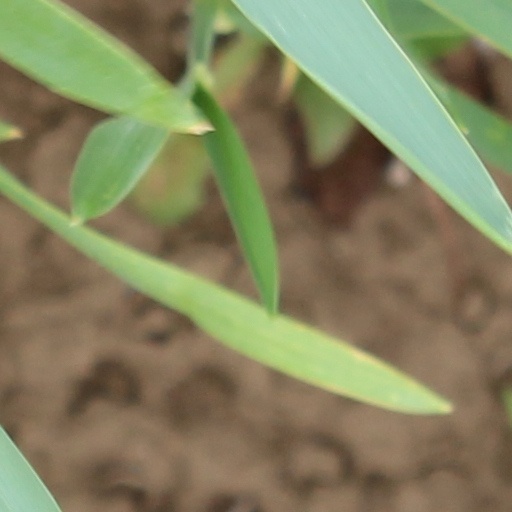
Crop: wheat